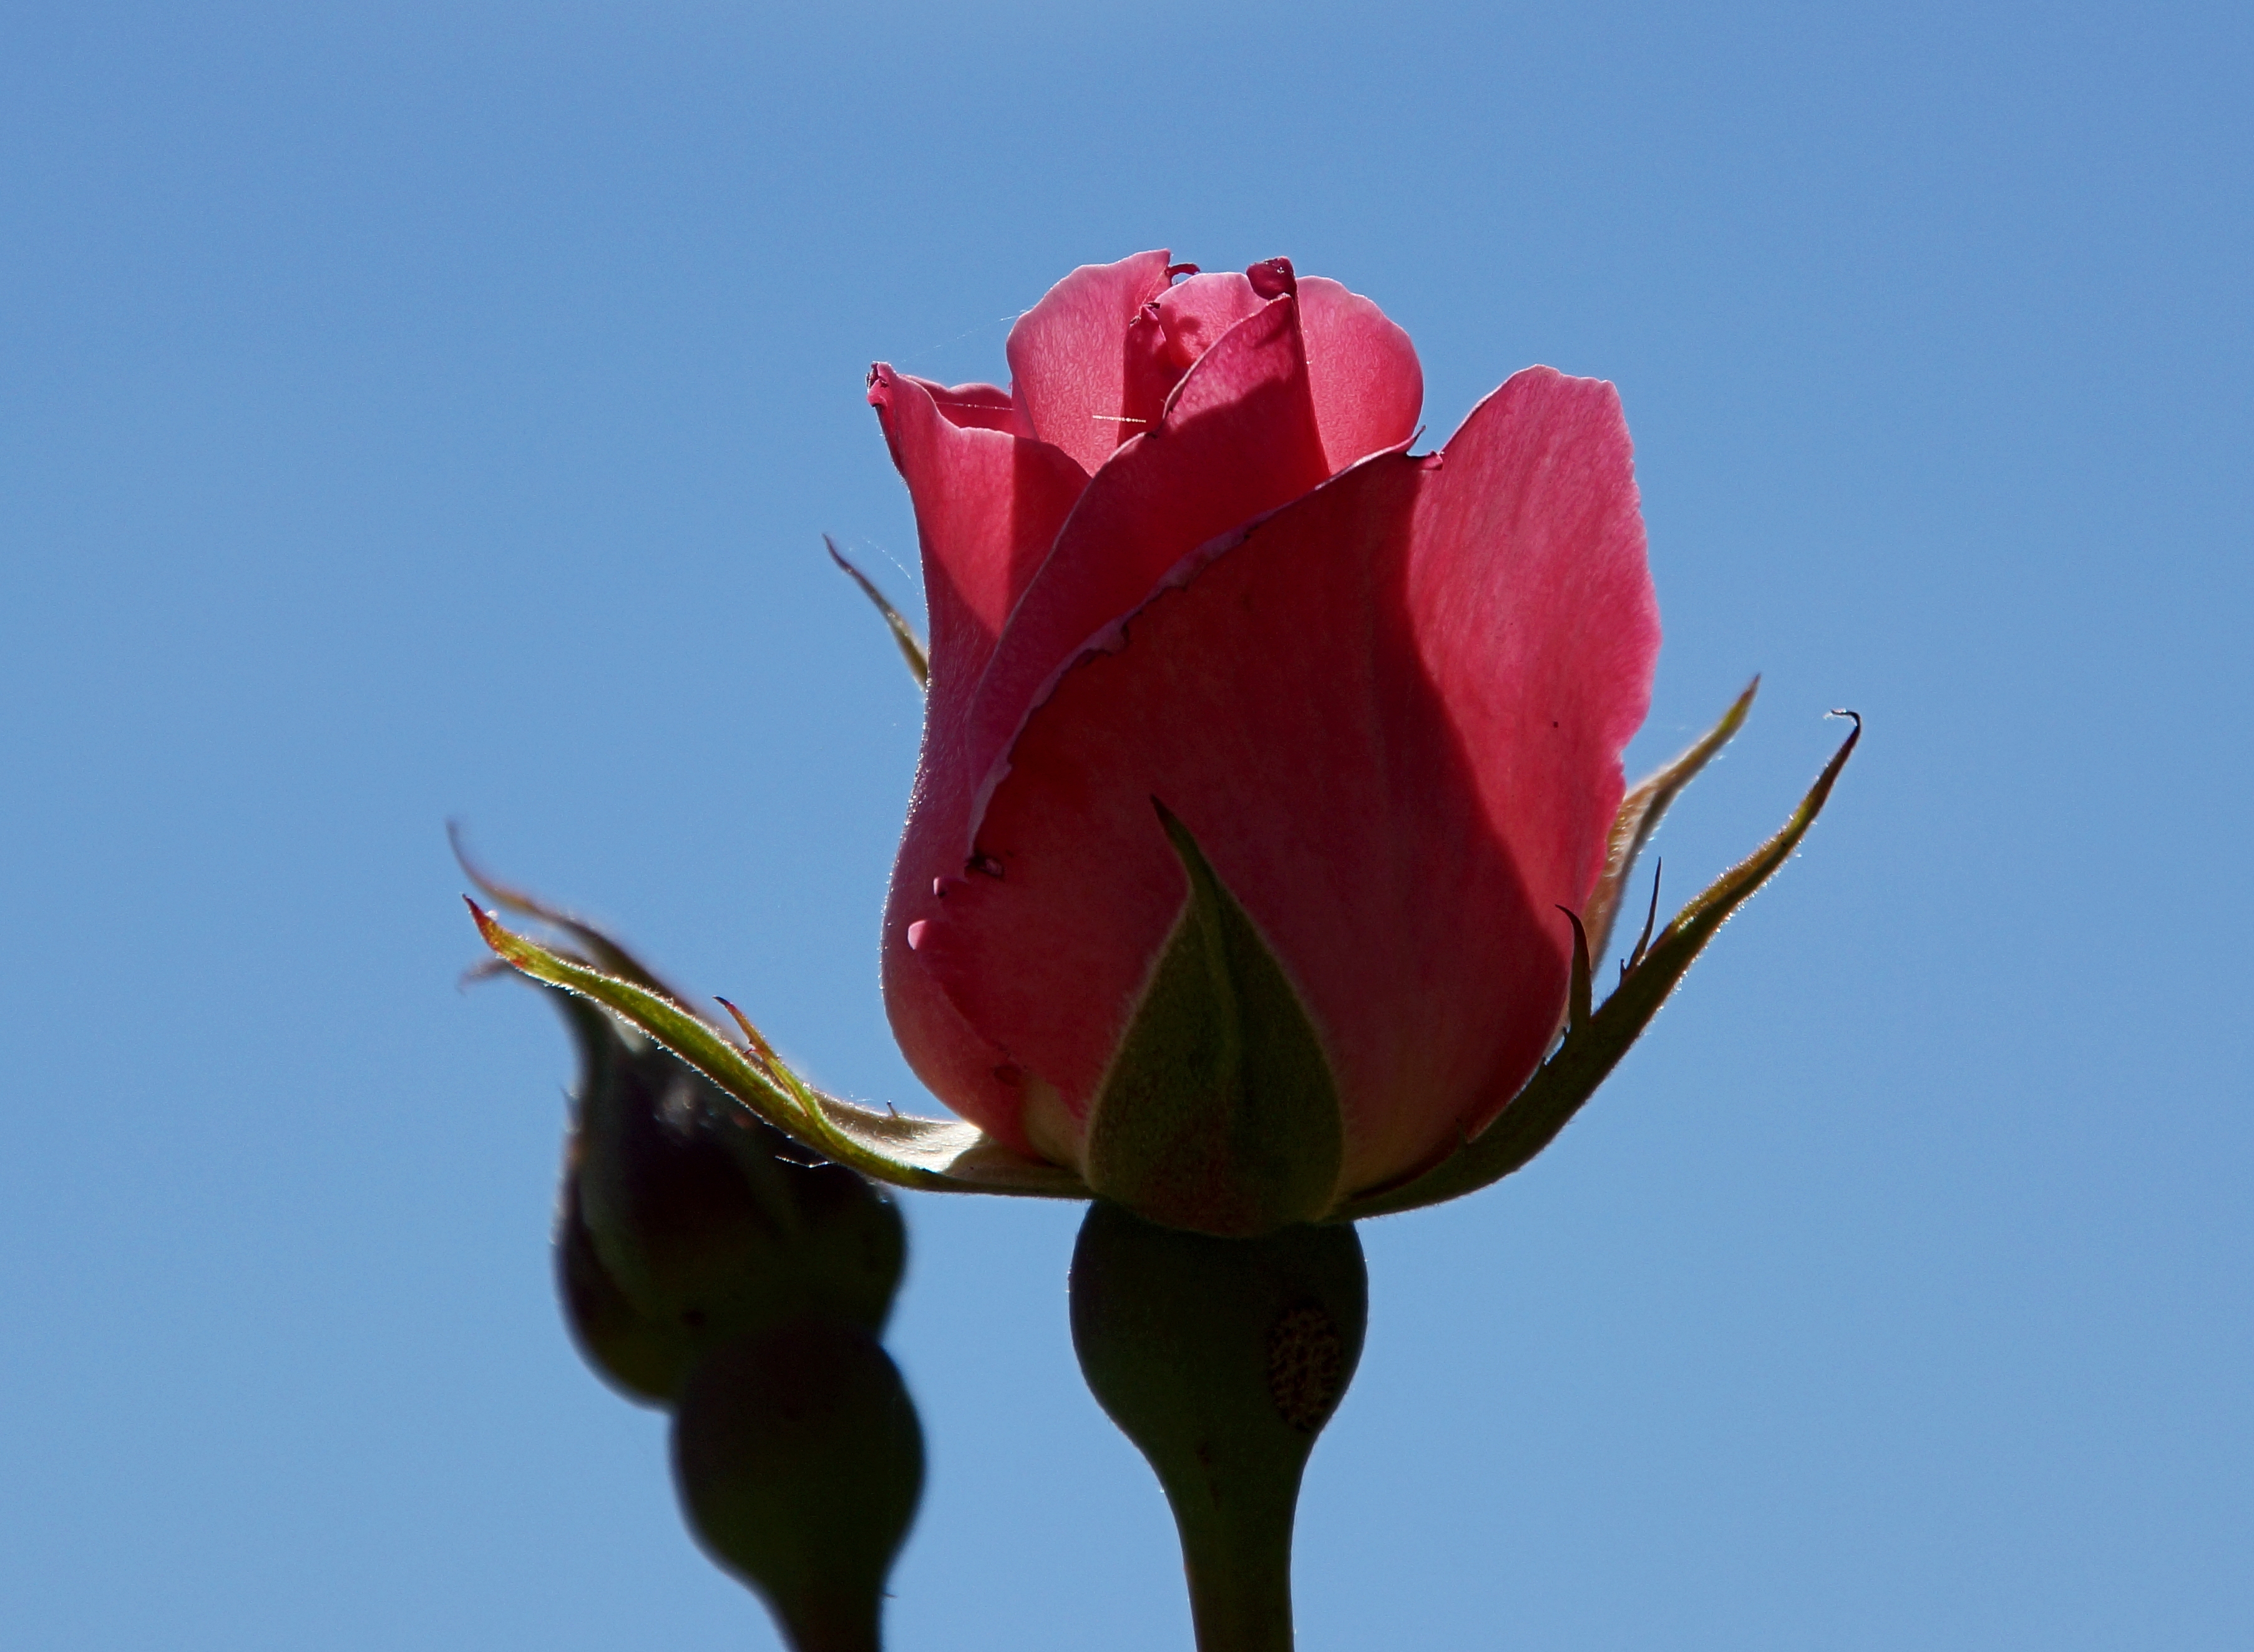
nature, blossom, plant, flower, petal, photo, rose, macro, flora, flowers, naturaleza, flores, bud, tamron18270mmpzd, tamron18270, a77, g, ggl1, gaby1, xovesphoto, sonya77, gabrielcorua, 18270, sonya77v, macro photography, flowering plant, garden roses, rose family, plant stem, land plant